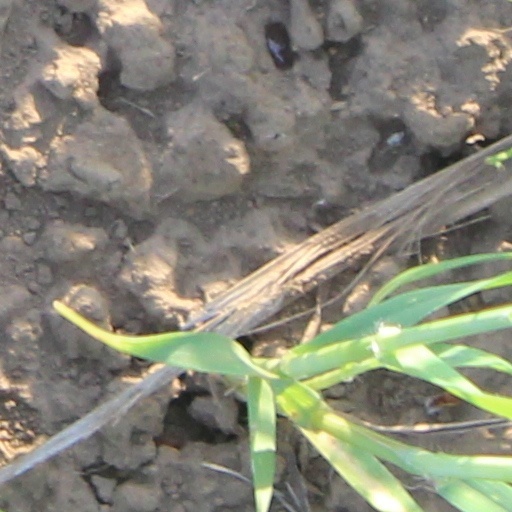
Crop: wheat